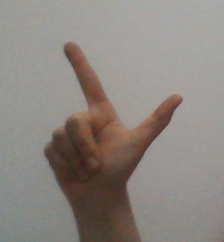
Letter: laam